Brandon Jennings

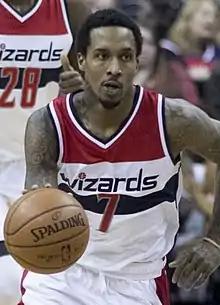
Jennings with the Washington Wizards in 2017

Brandon Byron Jennings (born September 23, 1989) is an American former professional basketball player who played nine seasons in the National Basketball Association (NBA). He is known for being the first American high school prospect to bypass college basketball to play professionally in Europe.